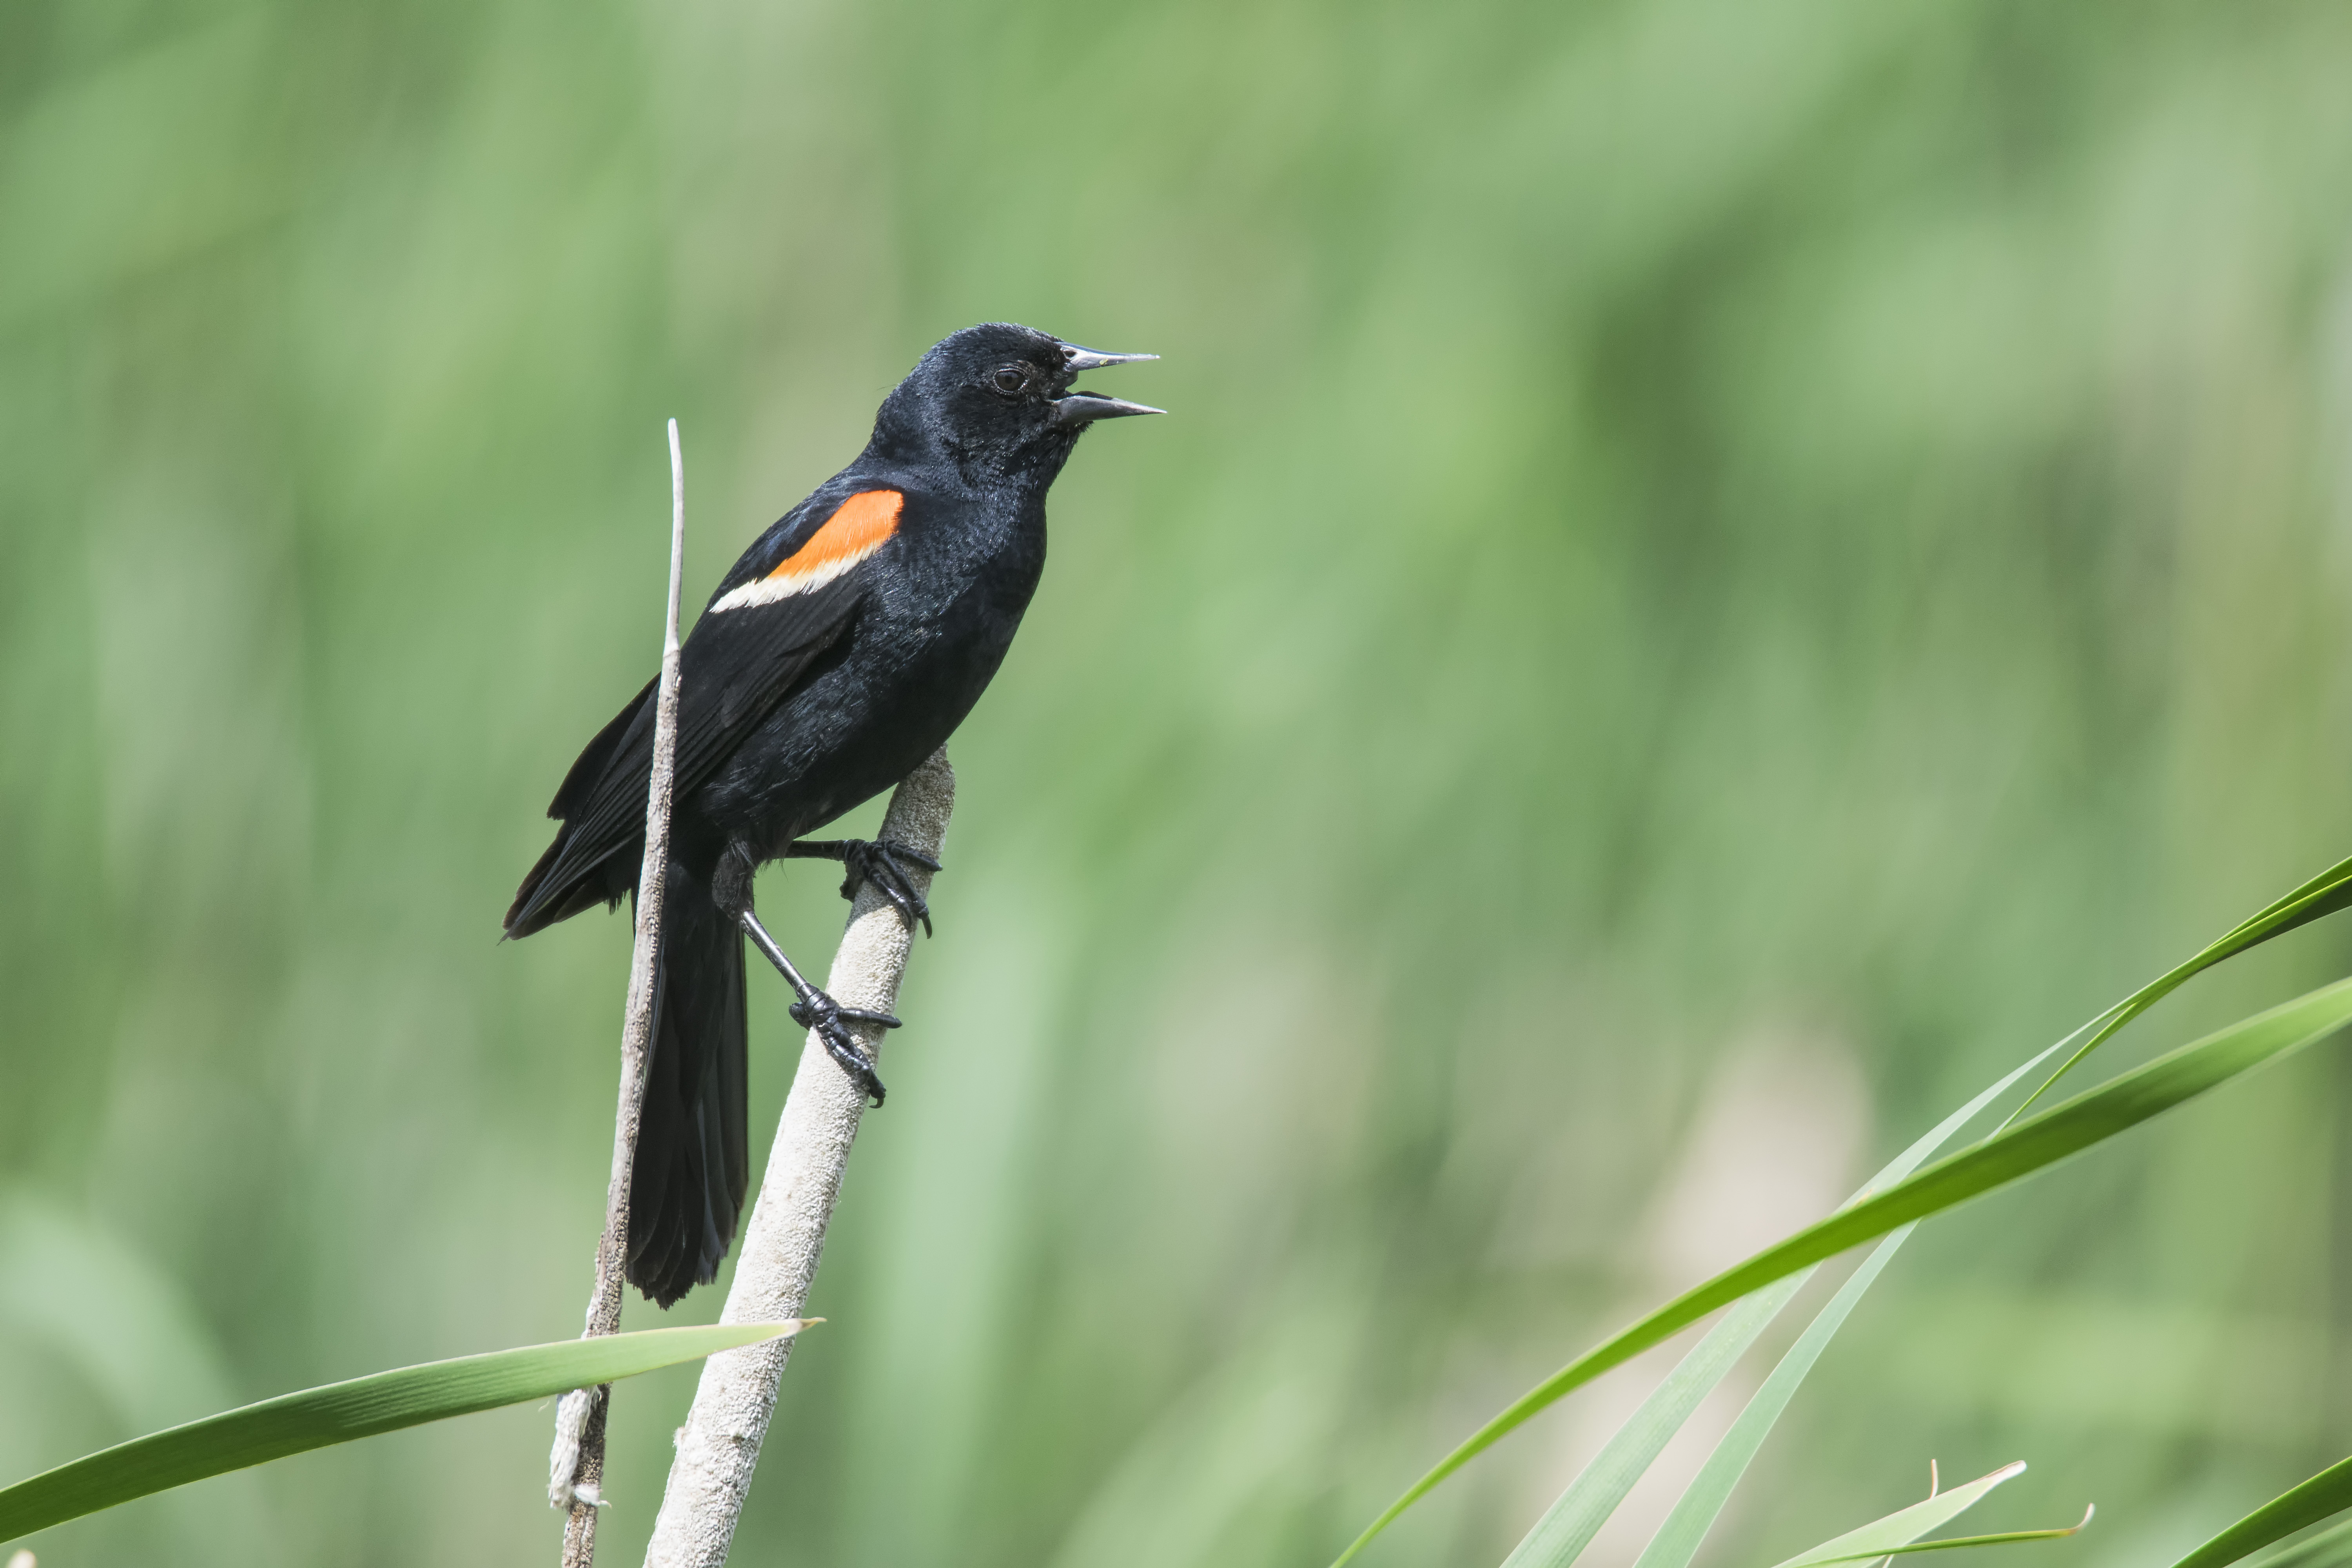
nature, bird, flower, wildlife, green, red, beak, winged, fauna, canada, a, vertebrate, quebec, blackbird, sherbrooke, oiseau, carouge, paulettes, perching bird